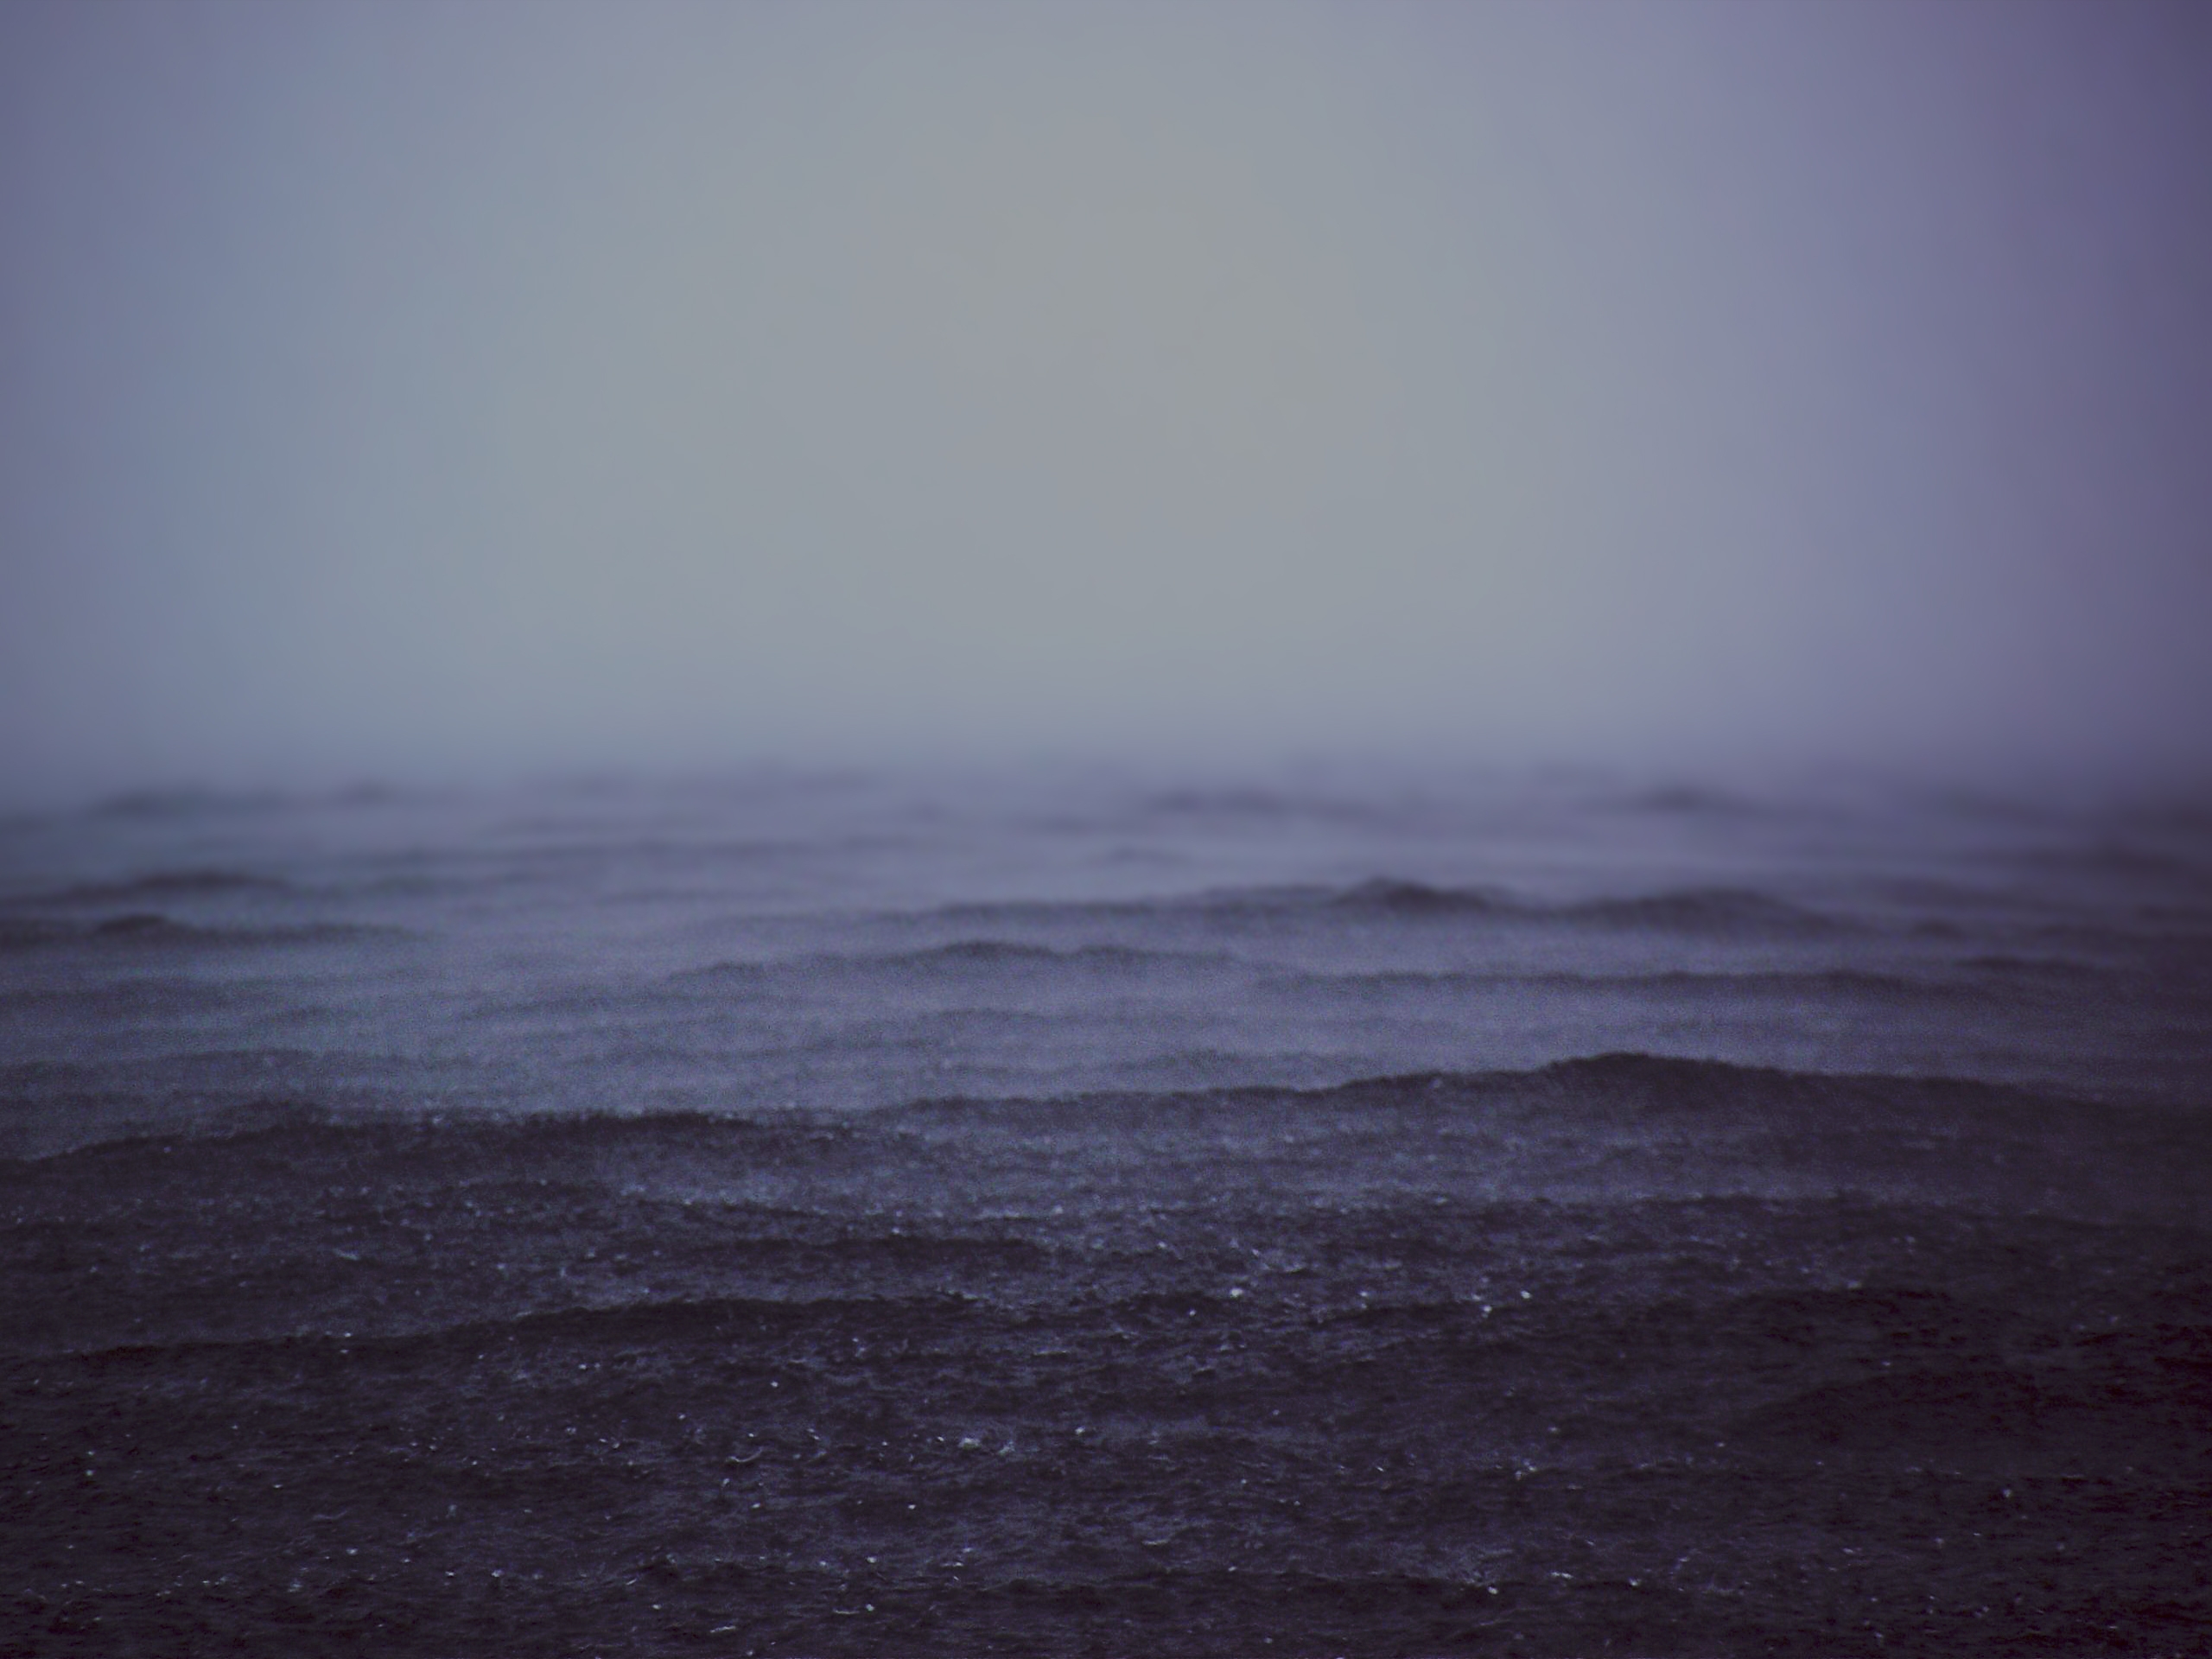
beach, sea, coast, ocean, horizon, cloud, sky, fog, sunrise, sunset, mist, night, morning, rain, shore, wave, lake, dawn, atmosphere, dark, dusk, weather, body of water, waves, atmospheric phenomenon, wind wave